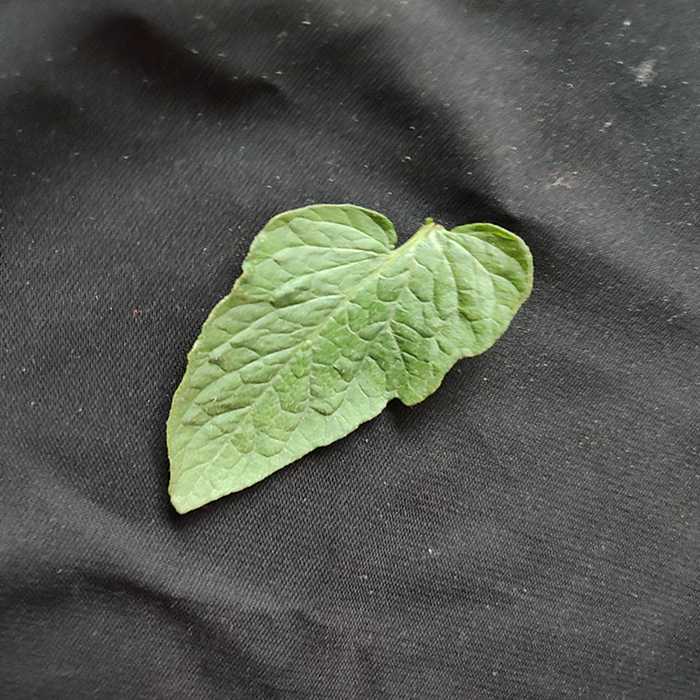
Plant: Tomato
Label: Tomato Fresh leaf